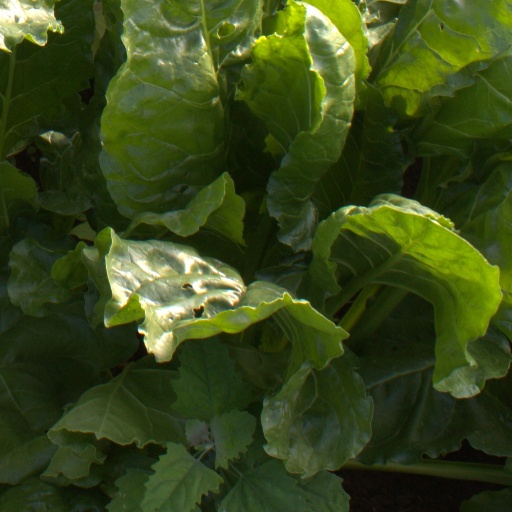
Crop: sugar beet